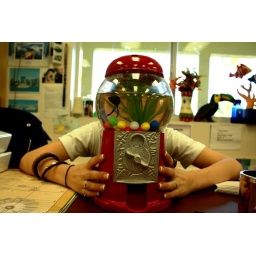
fish bowl in a bubble gum machine.